André Onana

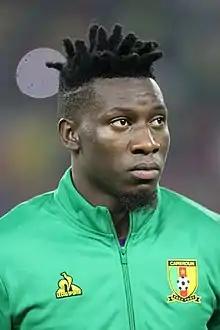
Onana with Cameroon in 2022

André Onana Onana (born 2 April 1996) is a Cameroonian professional footballer who plays as a goalkeeper for Premier League club Manchester United and the Cameroon national team.